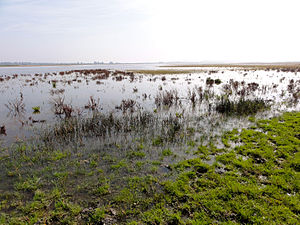
Lauwersmeer / Historie
Lauwersmeer er en menneskeskabt sø i det nordlige Holland, på grænsen til provinserne Groningen og Friesland. Søen blev dannet den 23. maj 1969, da diget mellem bugten kaldet Lauwerszee og Vadehavet blev lukket. Det er kendt for ornitologiske studier.